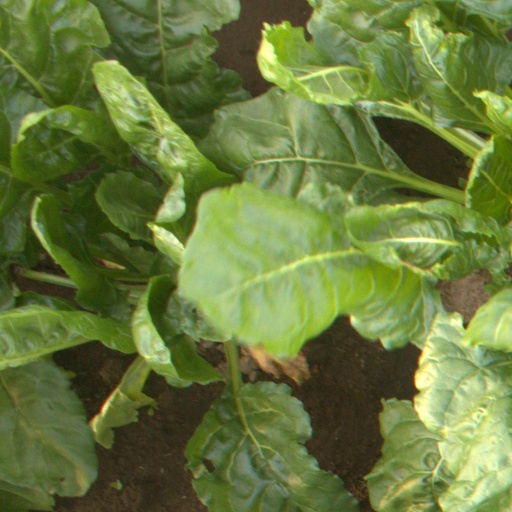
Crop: sugar beet